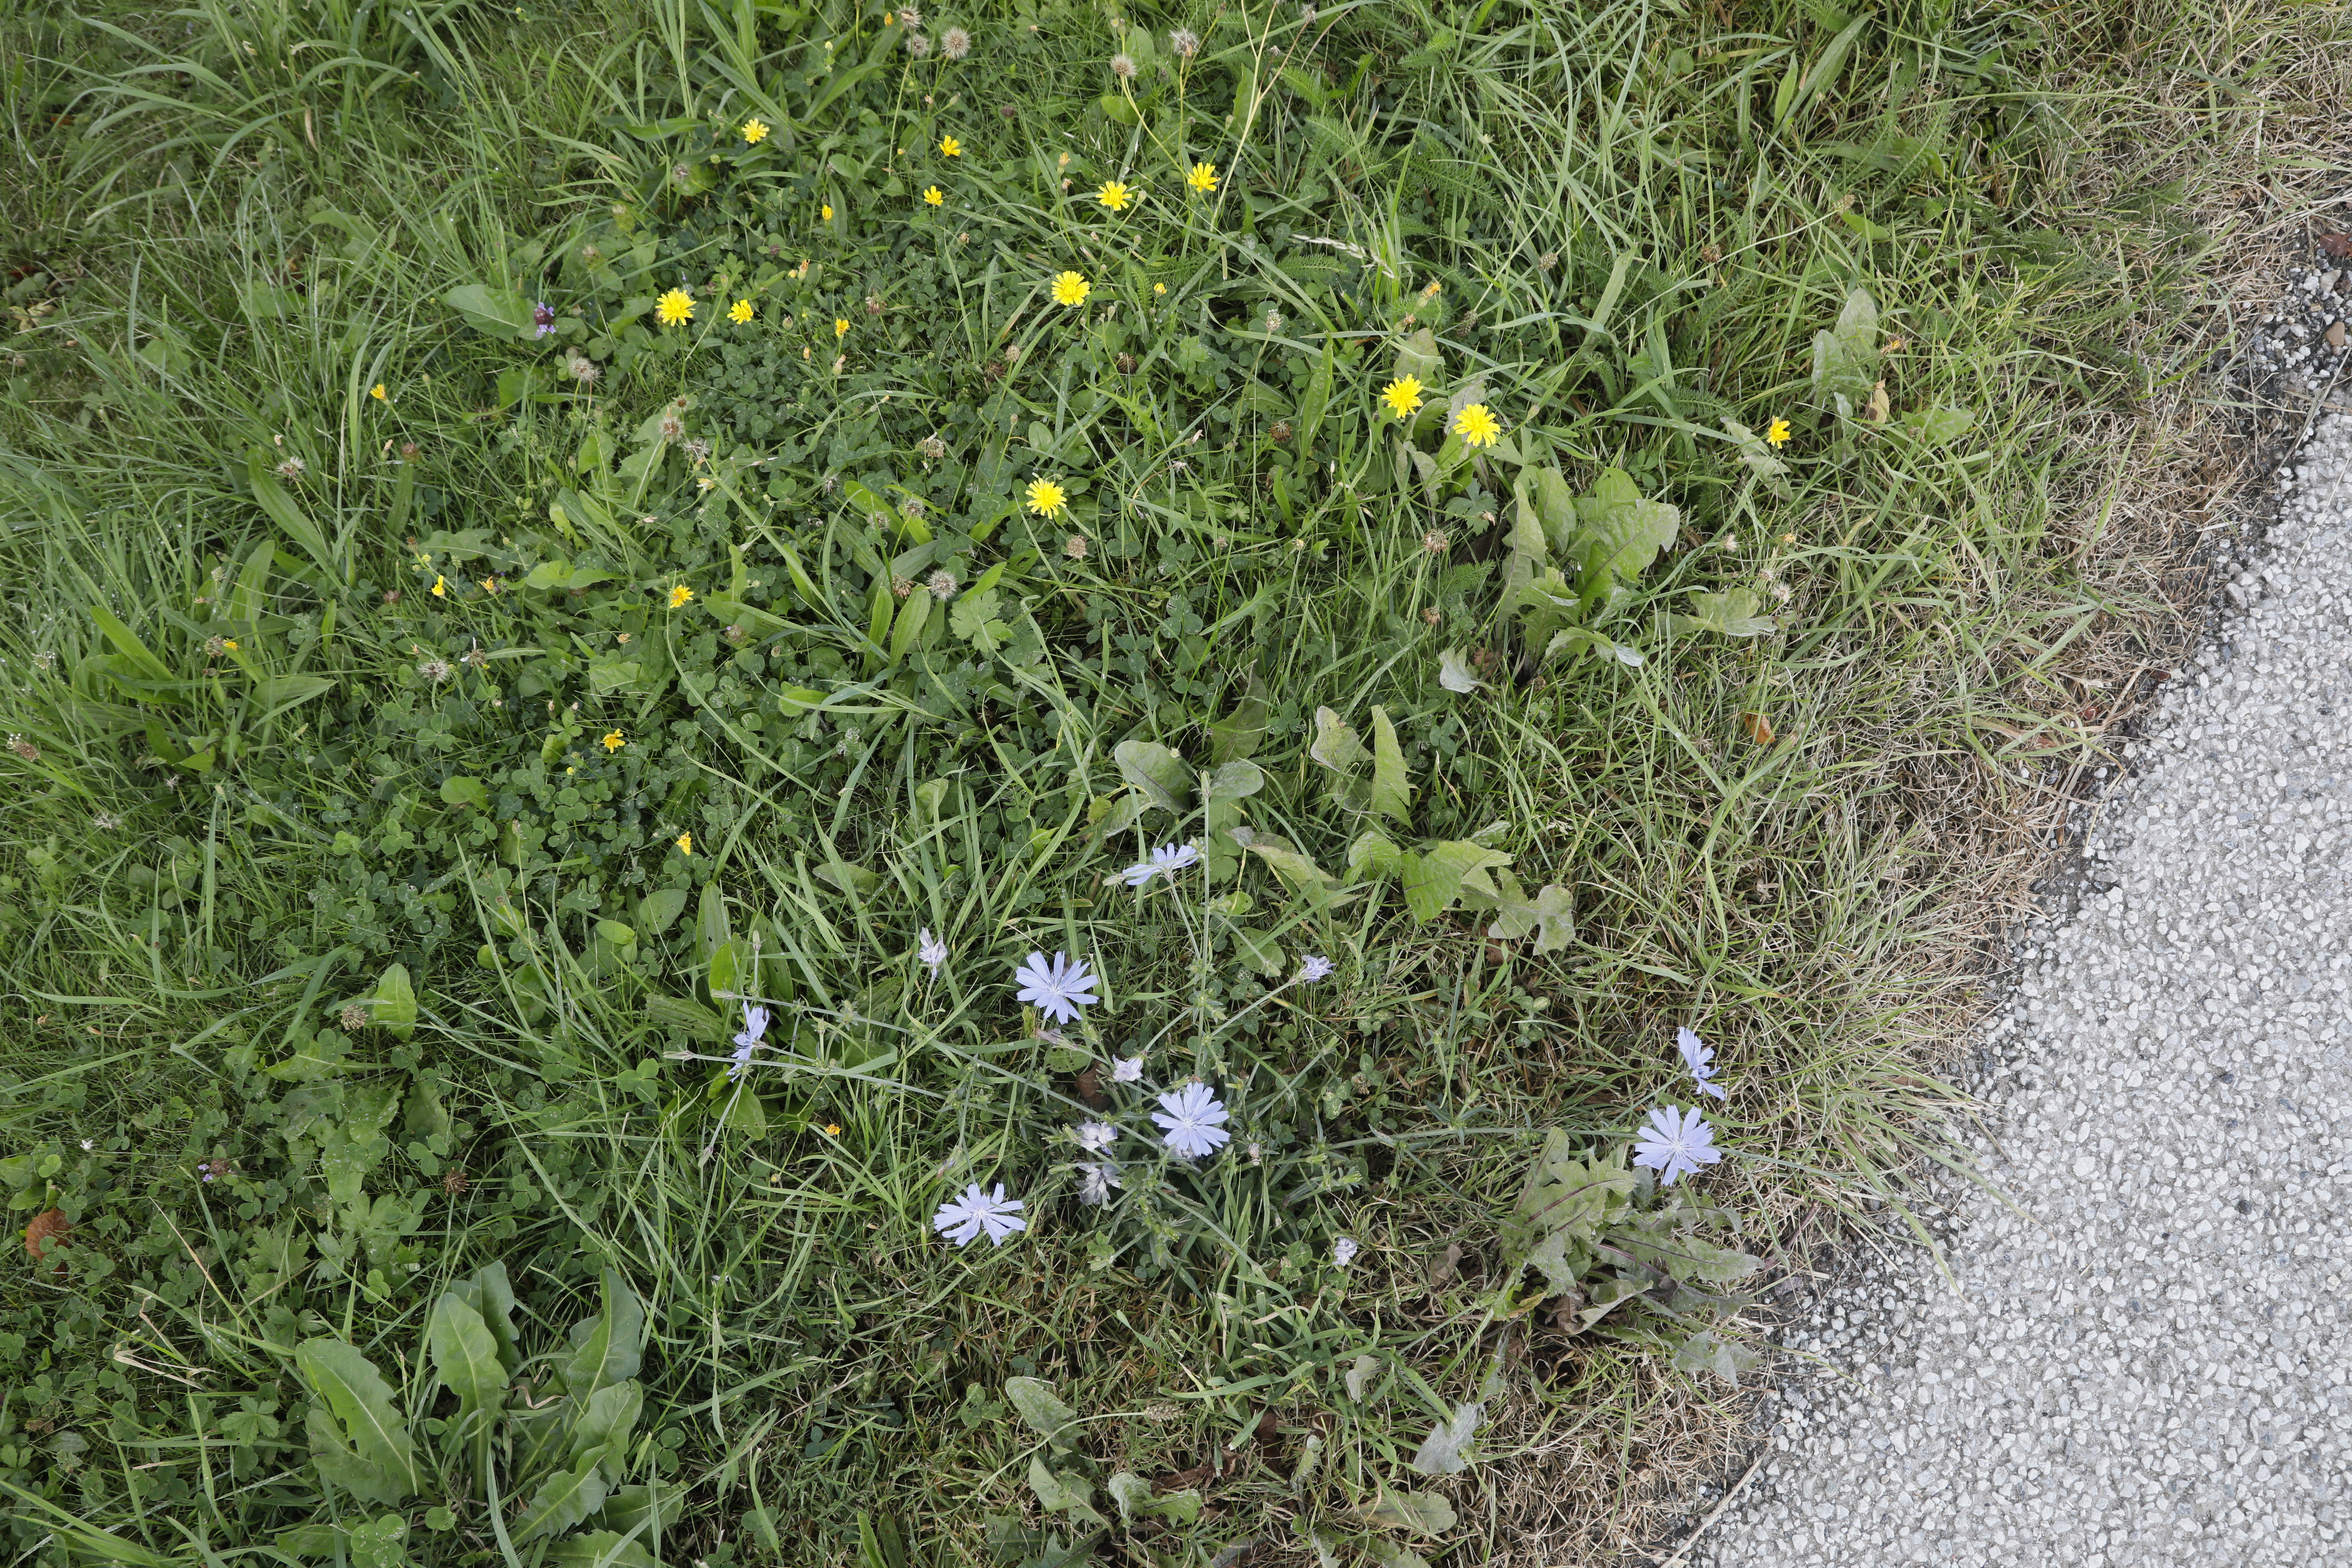
Plant species: Prunella vulgaris, Yellow Composite * (aggregate), Cichorium intybus